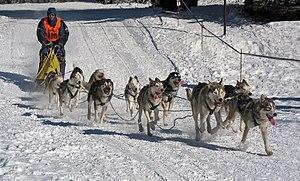
Une course de chiens de traîneaux est une compétition sportive désignant une course dans laquelle des attelages de chiens d'attelage tirent des traîneaux conduit par un musher sur la neige ou la glace au moyen de harnais et des lignes de trait. L'équipe finissant la course en un minimum de temps est déclarée vainqueur. Ce sport peut également être pratiqué l'été, les chiens tirant alors un véhicule sur roue.